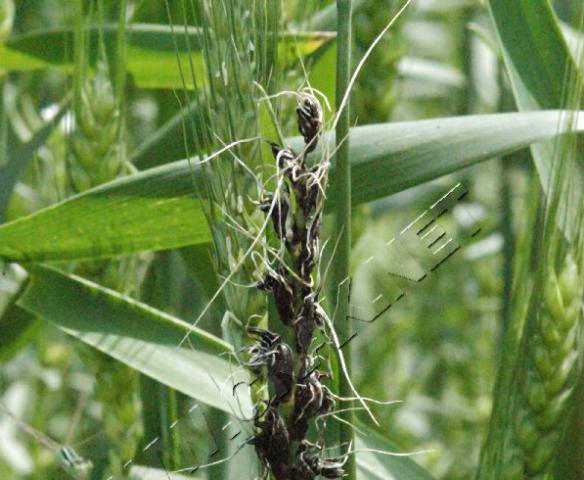
Plant: Wheat
Disease: wheat loose smut